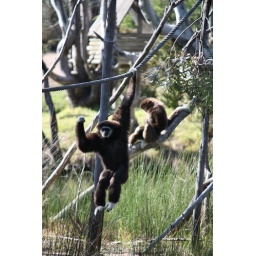
The male is in the foreground and the female in the background. She sat around while he showed off for us!